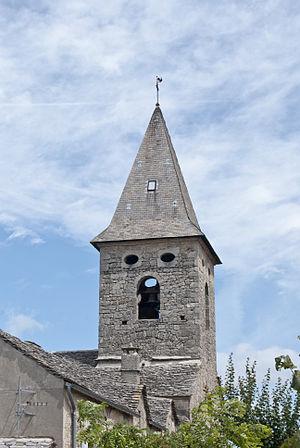
L'église de Saint-André-de-Vézines (Aveyron)
Saint-André-de-Vézines est une commune française, située dans le département de l'Aveyron en région Occitanie.